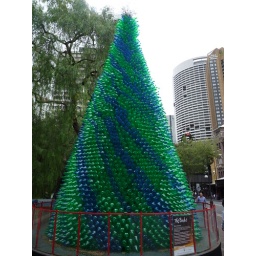
A Xmas tree made entirely out of plastic bottles in the Rocks